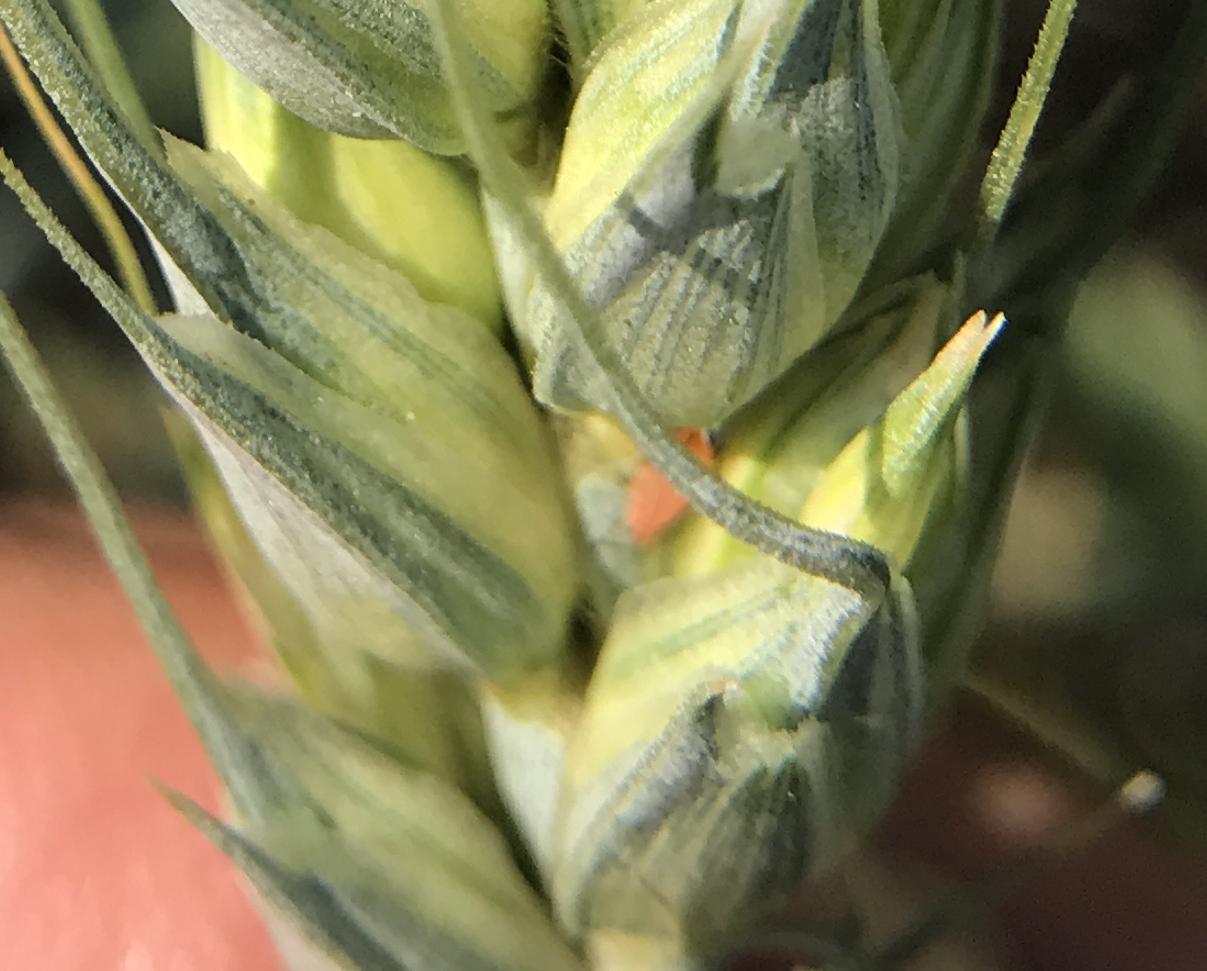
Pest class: english_grain_aphid